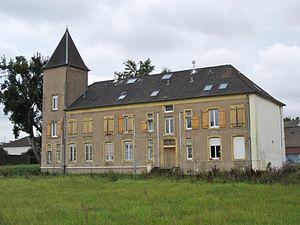
Guénange est une commune française située dans le département de la Moselle, en région Grand Est. Ses habitants sont appelés les Guénangeois.